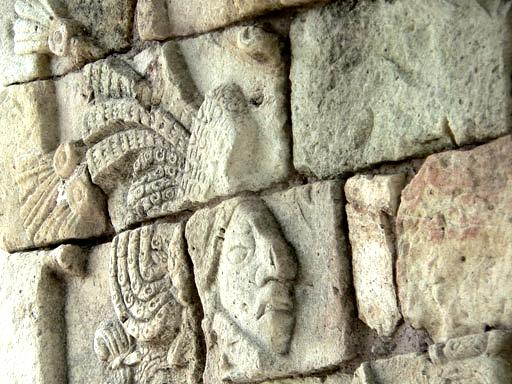
Material: stone